Hazel Keech

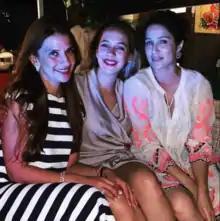
Hazel with Sagarika Ghatge and Fatema Agarkar

Keech became involved in television, film and stage. She danced in the British programme "Agatha Christie's Marple". The BBC documentary show "Call The Shots" showed her working in Hindi films. She joined the team of the Bollywood musical "Bombay Dreams" for their London promotional tour in 2002 and sang in the choir of the West End musical "Joseph and the Amazing Technicolor Dreamcoat" the following year. She was an extra in several of the "Harry Potter" films.